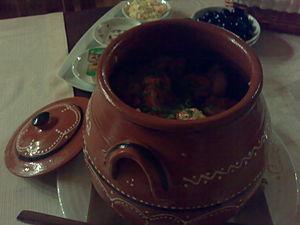
Le Frango na púcara est un ragoût de poulet portugais originaire de la ville d'Alcobaça.